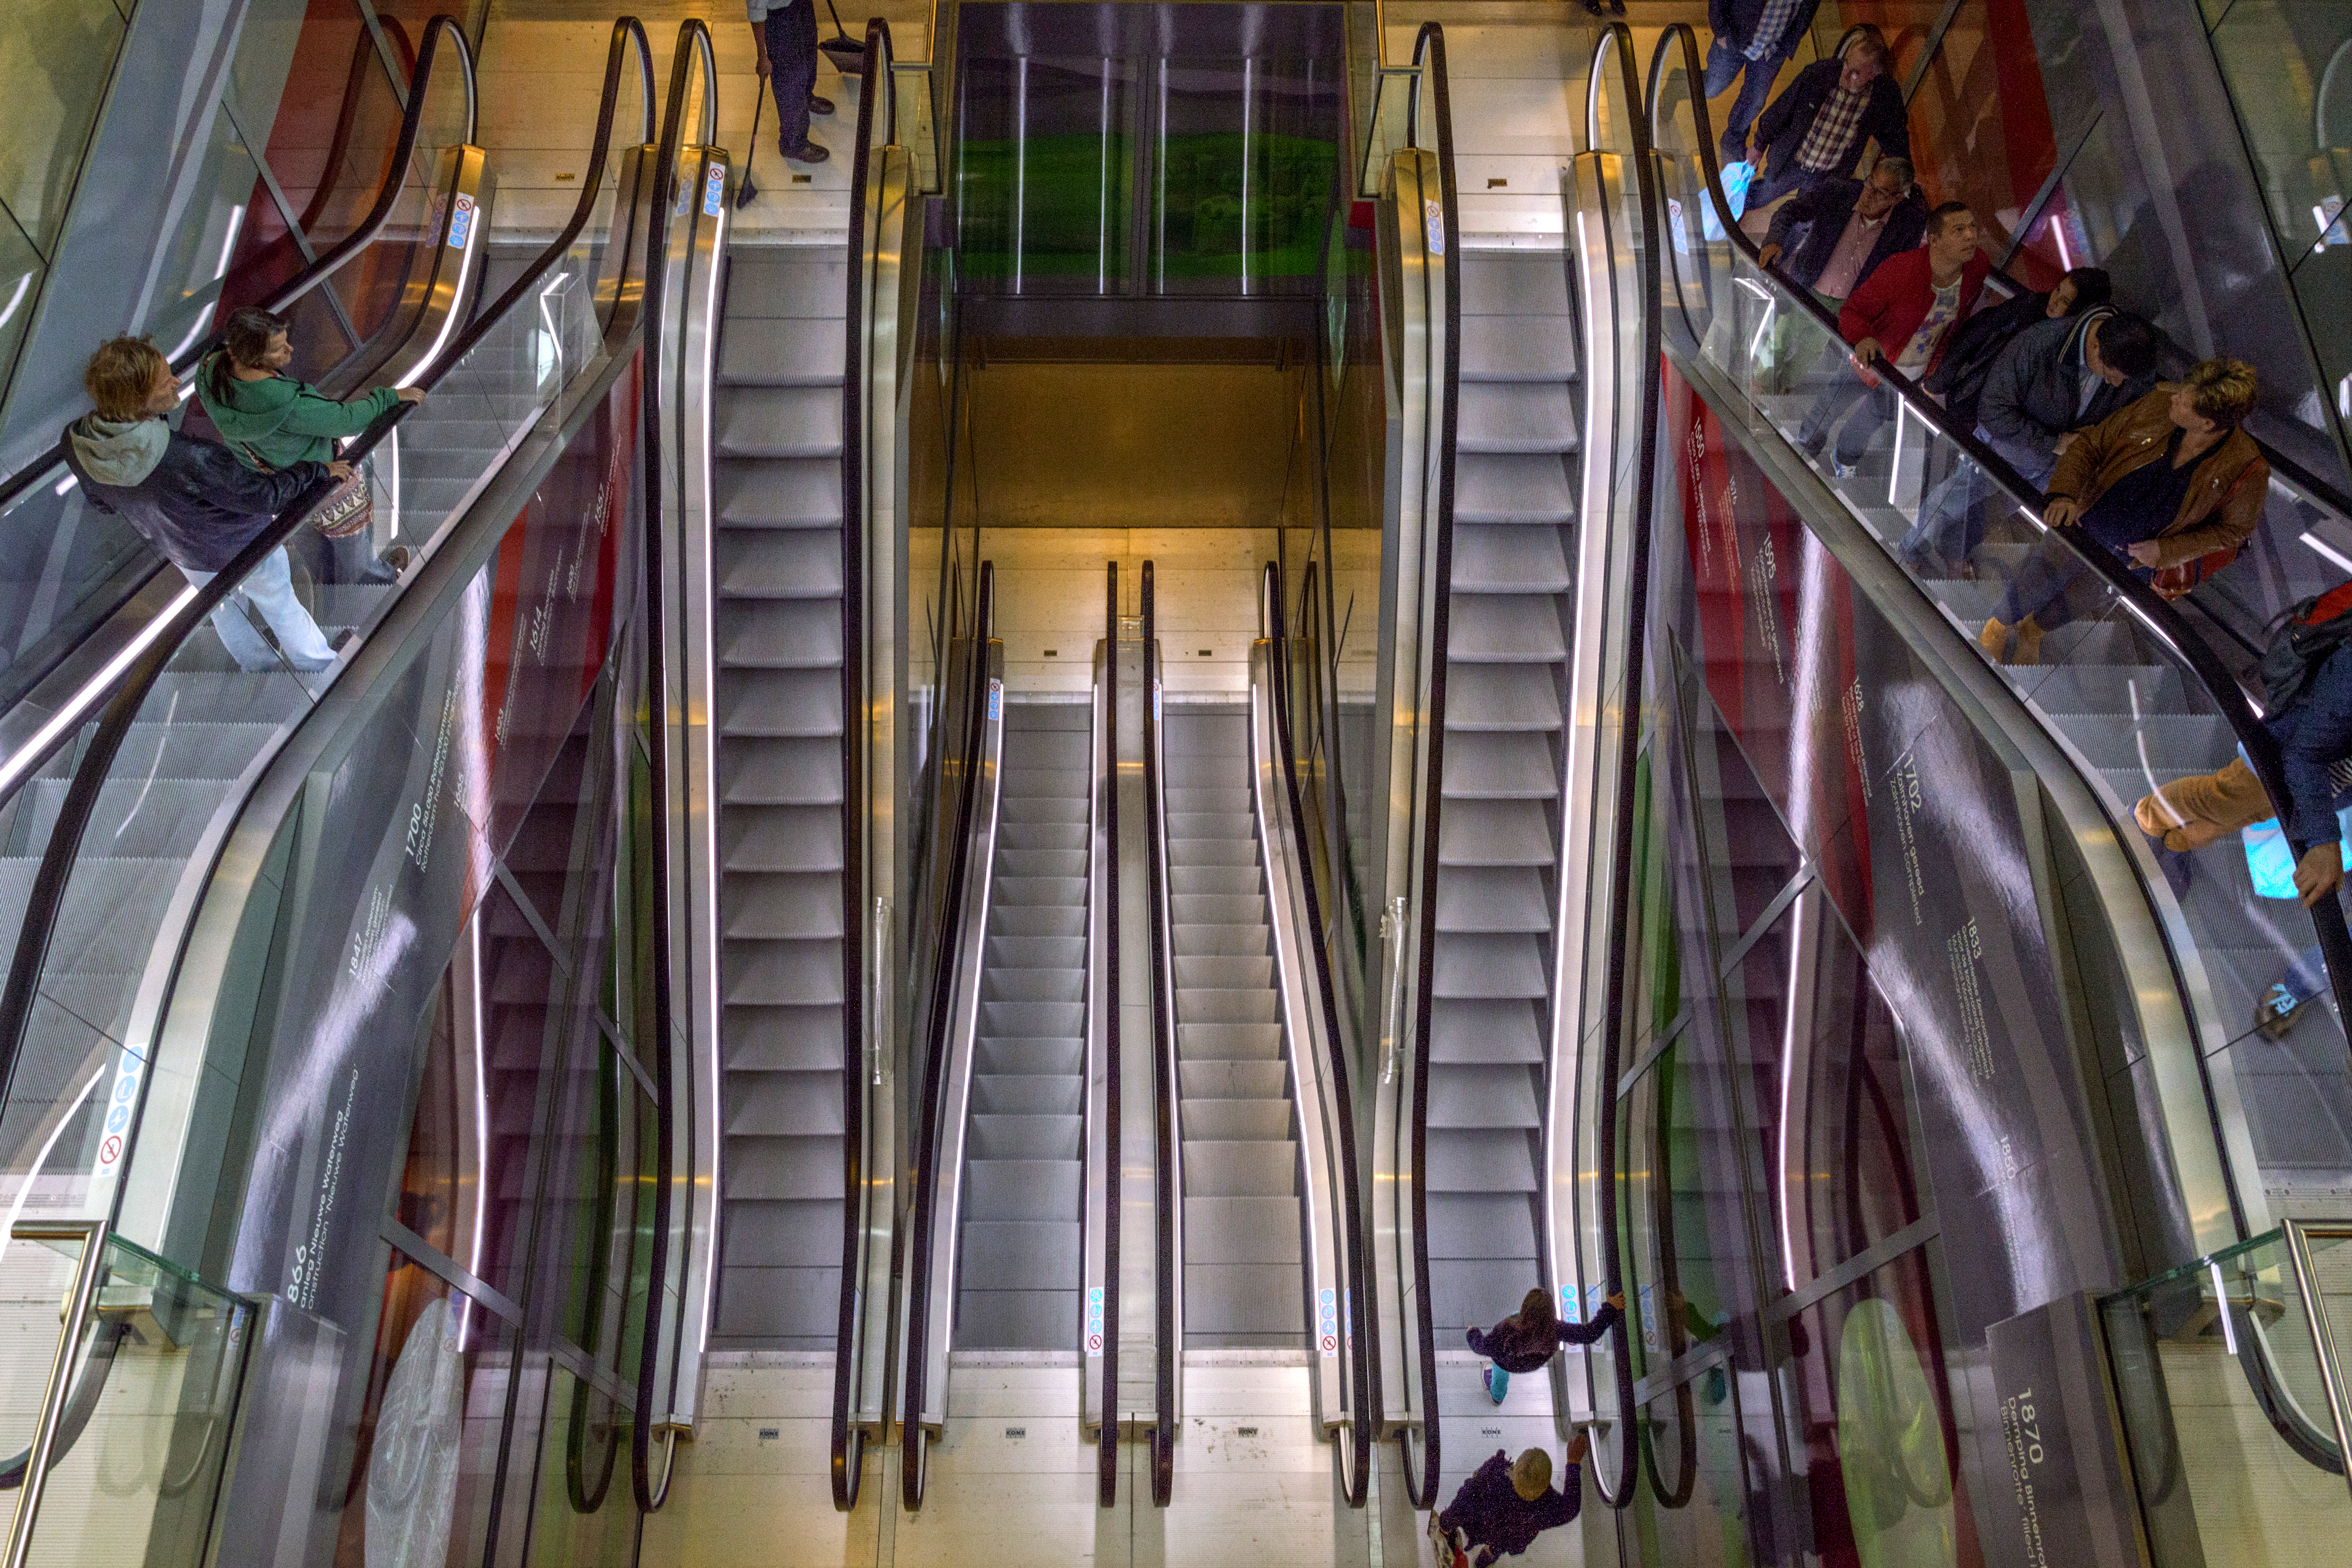
outdoor, architecture, photography, window, van, building, photo, escalator, color, nikon, interior design, holland, nederland, netherlands, rotterdam, de, dutch, outdoorphotography, picture, photograph, fotos, foto, fotografie, pd, retail, paulvandevelde, pdvandevelde, padagudaloma, dordrecht, nederlandinfotos, eventphotography, evenementenfotografie, pvdvfotografie, pdvandeveldedordrecht, nederlandsefotografie, dutchphotogaraphy, totallydutch, fotografienederland, hollandsefotografie, fotografieholland, velde, demarkthal, urban area